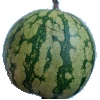
Label: Watermelon 1